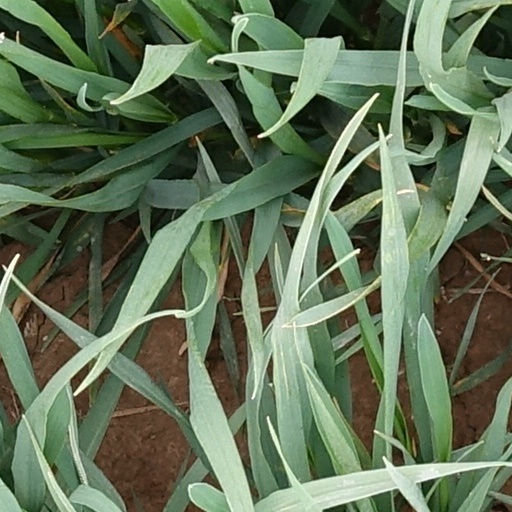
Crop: wheat